Haaniella dehaanii

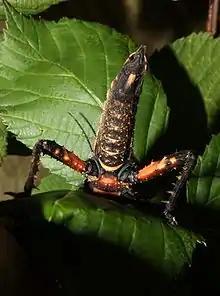
Underside of the abdomen of a female nymph

Haaniella dehaanii is a stick insect species. It is a typical representative of the subfamily Heteropteryginae. The occasionally used common name De Haan's haaniella refers to the species name.